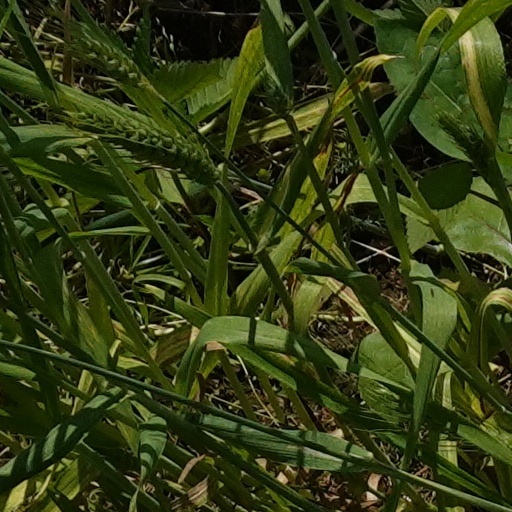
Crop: wheat